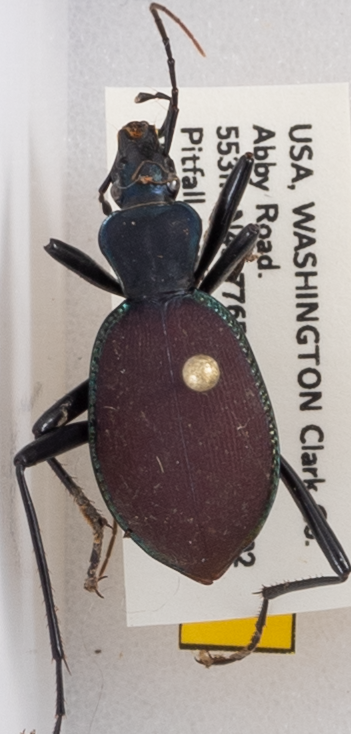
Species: Scaphinotus angusticollis
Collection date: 2019-09-03
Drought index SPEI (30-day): -0.024
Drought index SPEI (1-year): -2.09
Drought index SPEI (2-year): -2.09